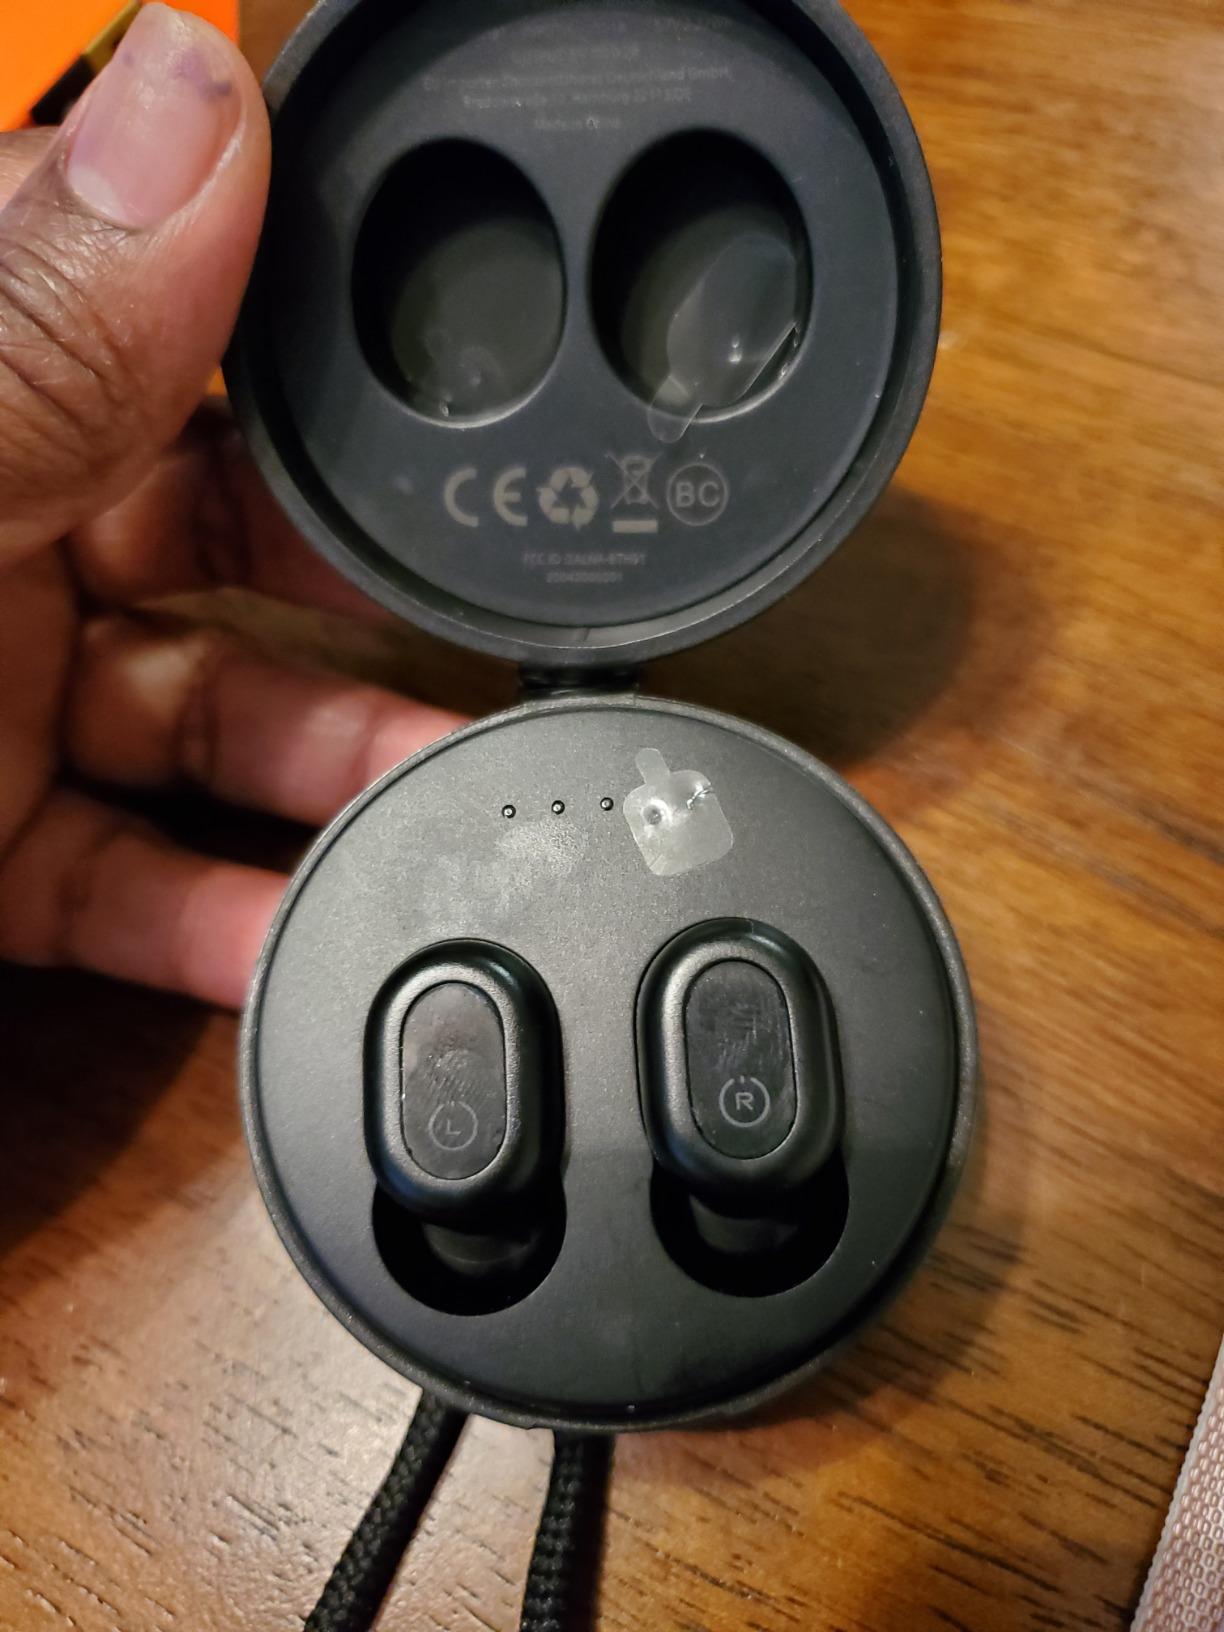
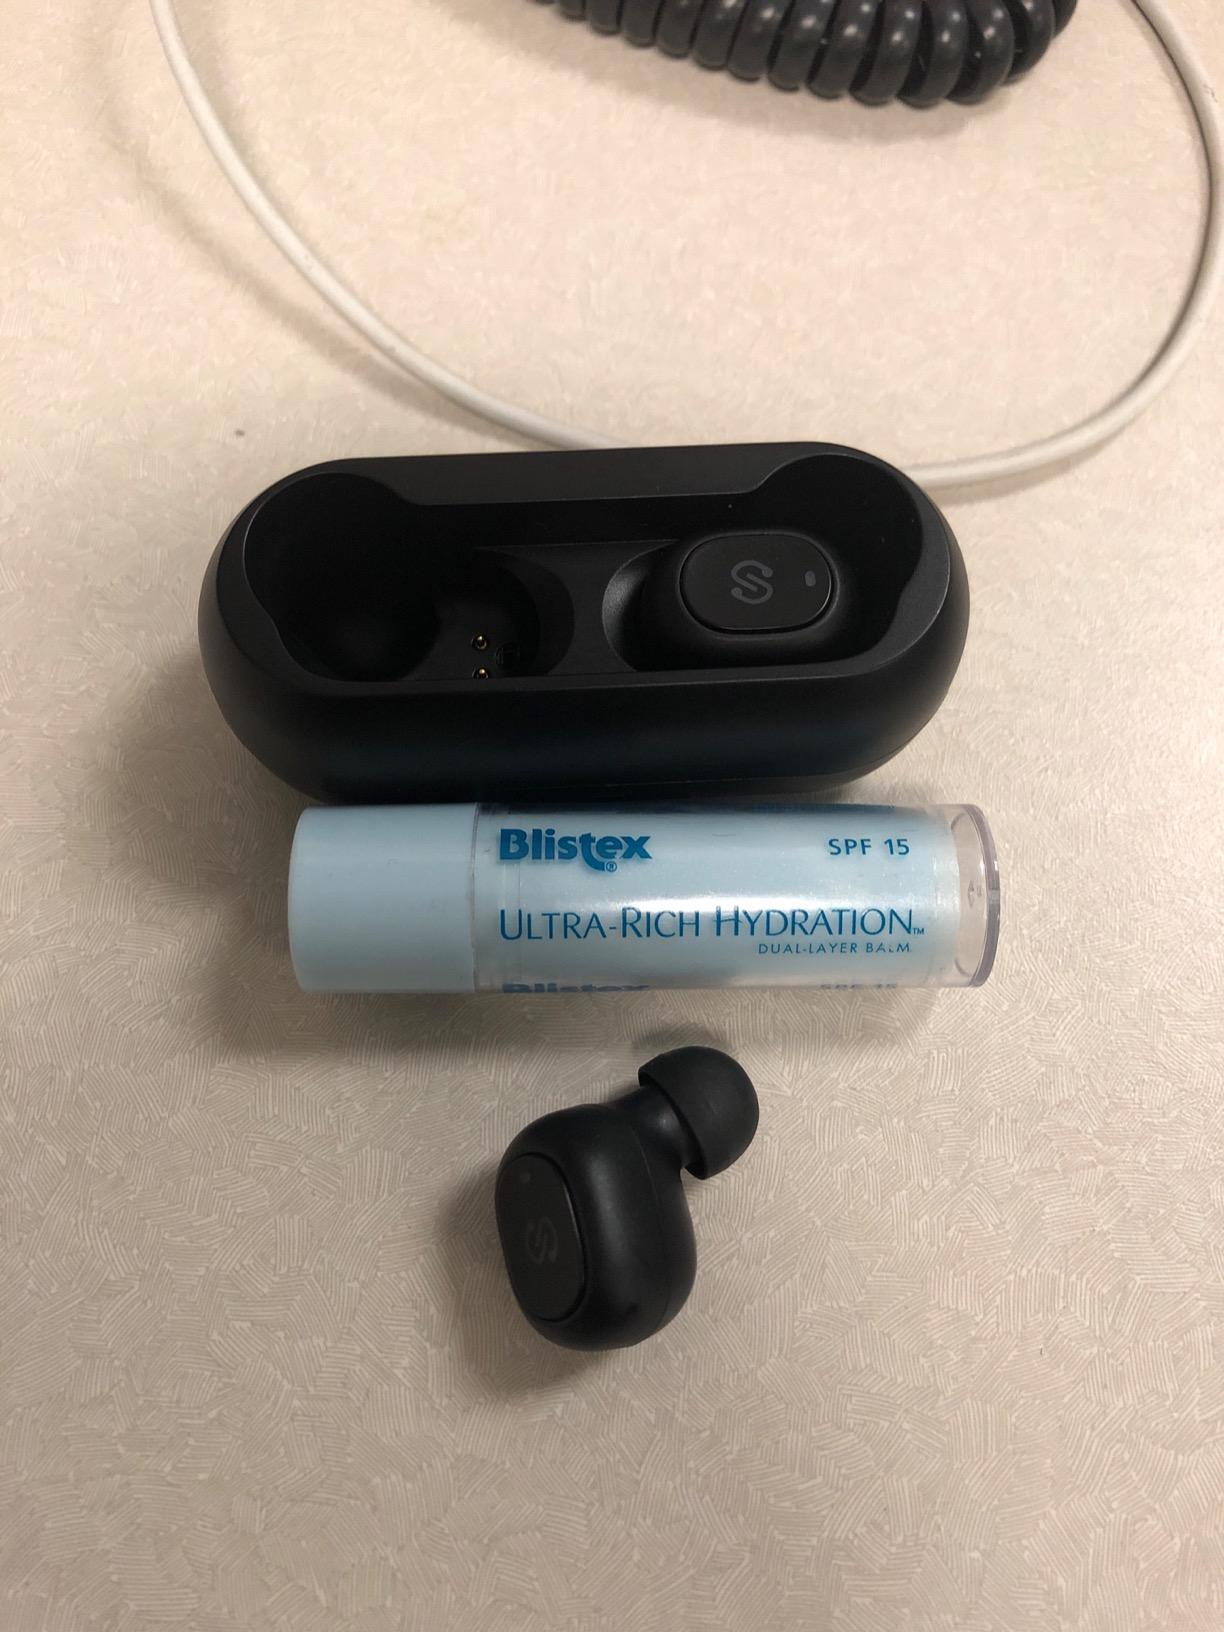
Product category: earbuds
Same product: no